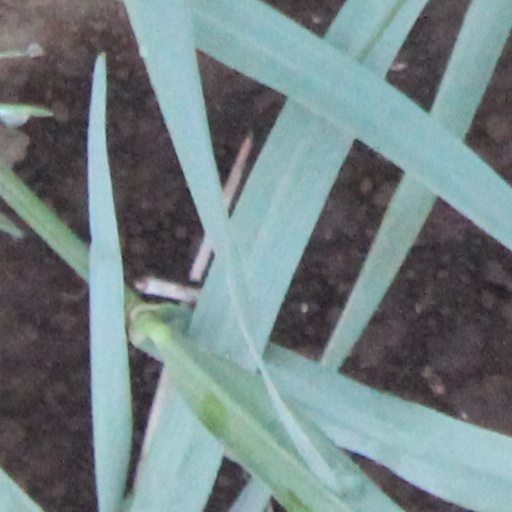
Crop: wheat